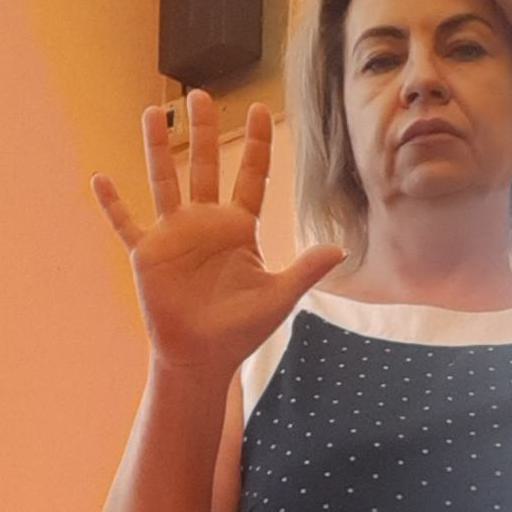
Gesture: palm